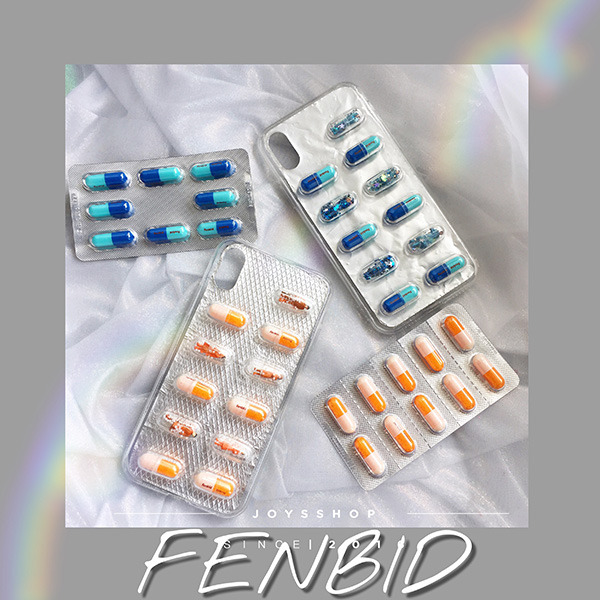
Label: plastic